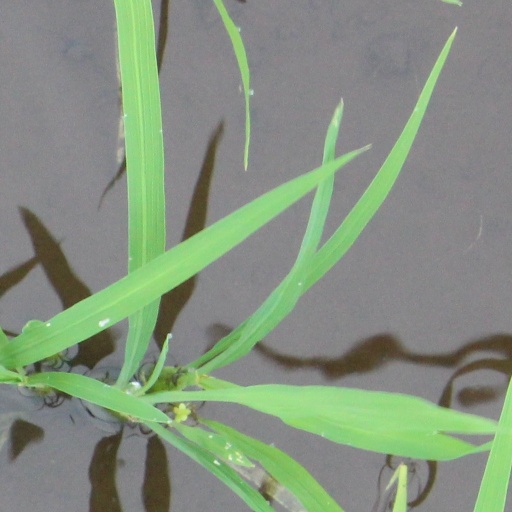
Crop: rice